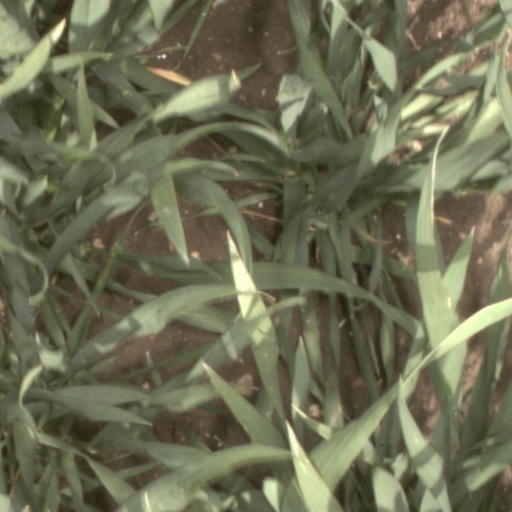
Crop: wheat